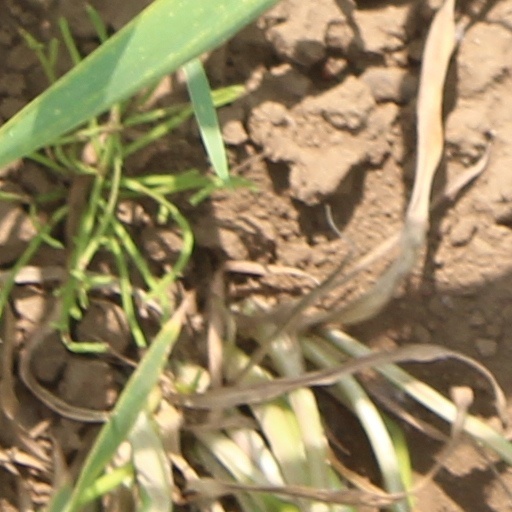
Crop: wheat